List of rail accidents (2000–2009)

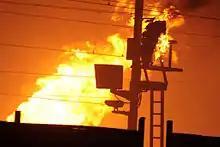
Viareggio

August 8 – "Czech Republic" – 2008 Studénka train wreck: Express train EC 108 Comenius from Kraków, Poland to Prague travelling at 140 km/h crashed into a section of a bridge undergoing construction that had fallen onto the track, killing eight people and injuring 91.